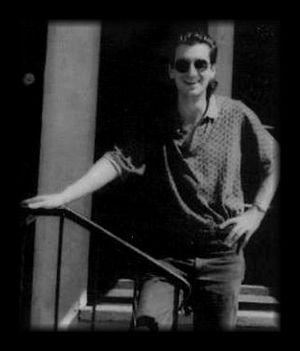
John O'Brien était un écrivain américain.